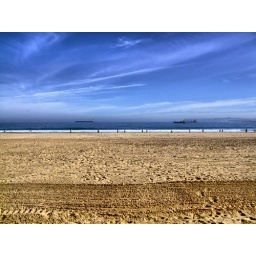
October 2008 - the huge and excellent beach and the town's out walking near the surf. Big sky and the Atlantic.